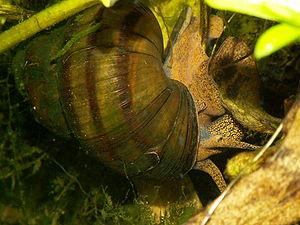
La paludine d'Europe ou paludine vivipare est une espèce d'escargot d'eau douce.